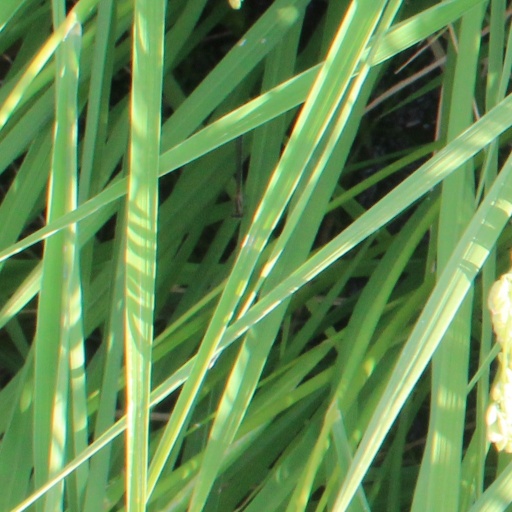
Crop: rice